Ernie Francis Jr.

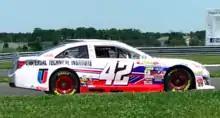
Francis' 2018 K&N East car at New Jersey Motorsports Park

In 2018, Francis Jr. began racing in the Pro Series East, driving the No. 42 Toyota for Max Siegel's Rev Racing team. He began on the pole position at Millville and finished second to Will Rodgers. He returned for the Watkins Glen race, where he started 19th and finished 11th.